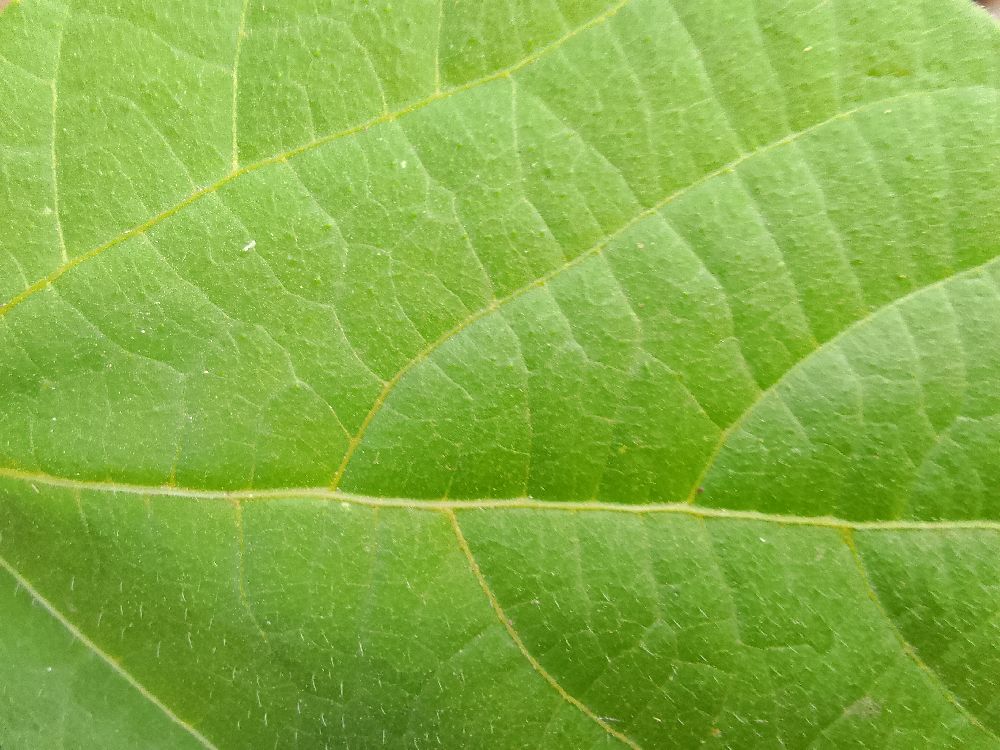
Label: healthy